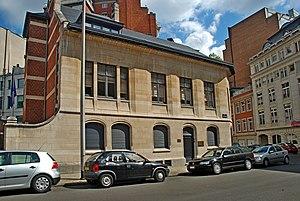
Belgique - Bruxelles - Hôtel De Brouckère
L'hôtel De Brouckère est un bâtiment Art nouveau édifié à Bruxelles par l'architecte Octave Van Rysselberghe, en collaboration avec Henry van de Velde.